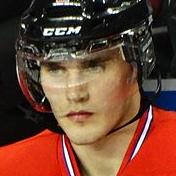
Age: 17